South American sea lion

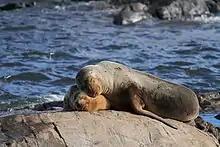
Sea lions resting on rock at Beagle Channel

South American sea lions breed on beaches made of sand, gravel, rocks, or pebbles. They can also be seen on flat, rocky cliffs with tidepools. Sea lion colonies tend to be small and scattered, especially on rocky beaches. The colonies make spaces between each individual when the weather is warm and sunny.